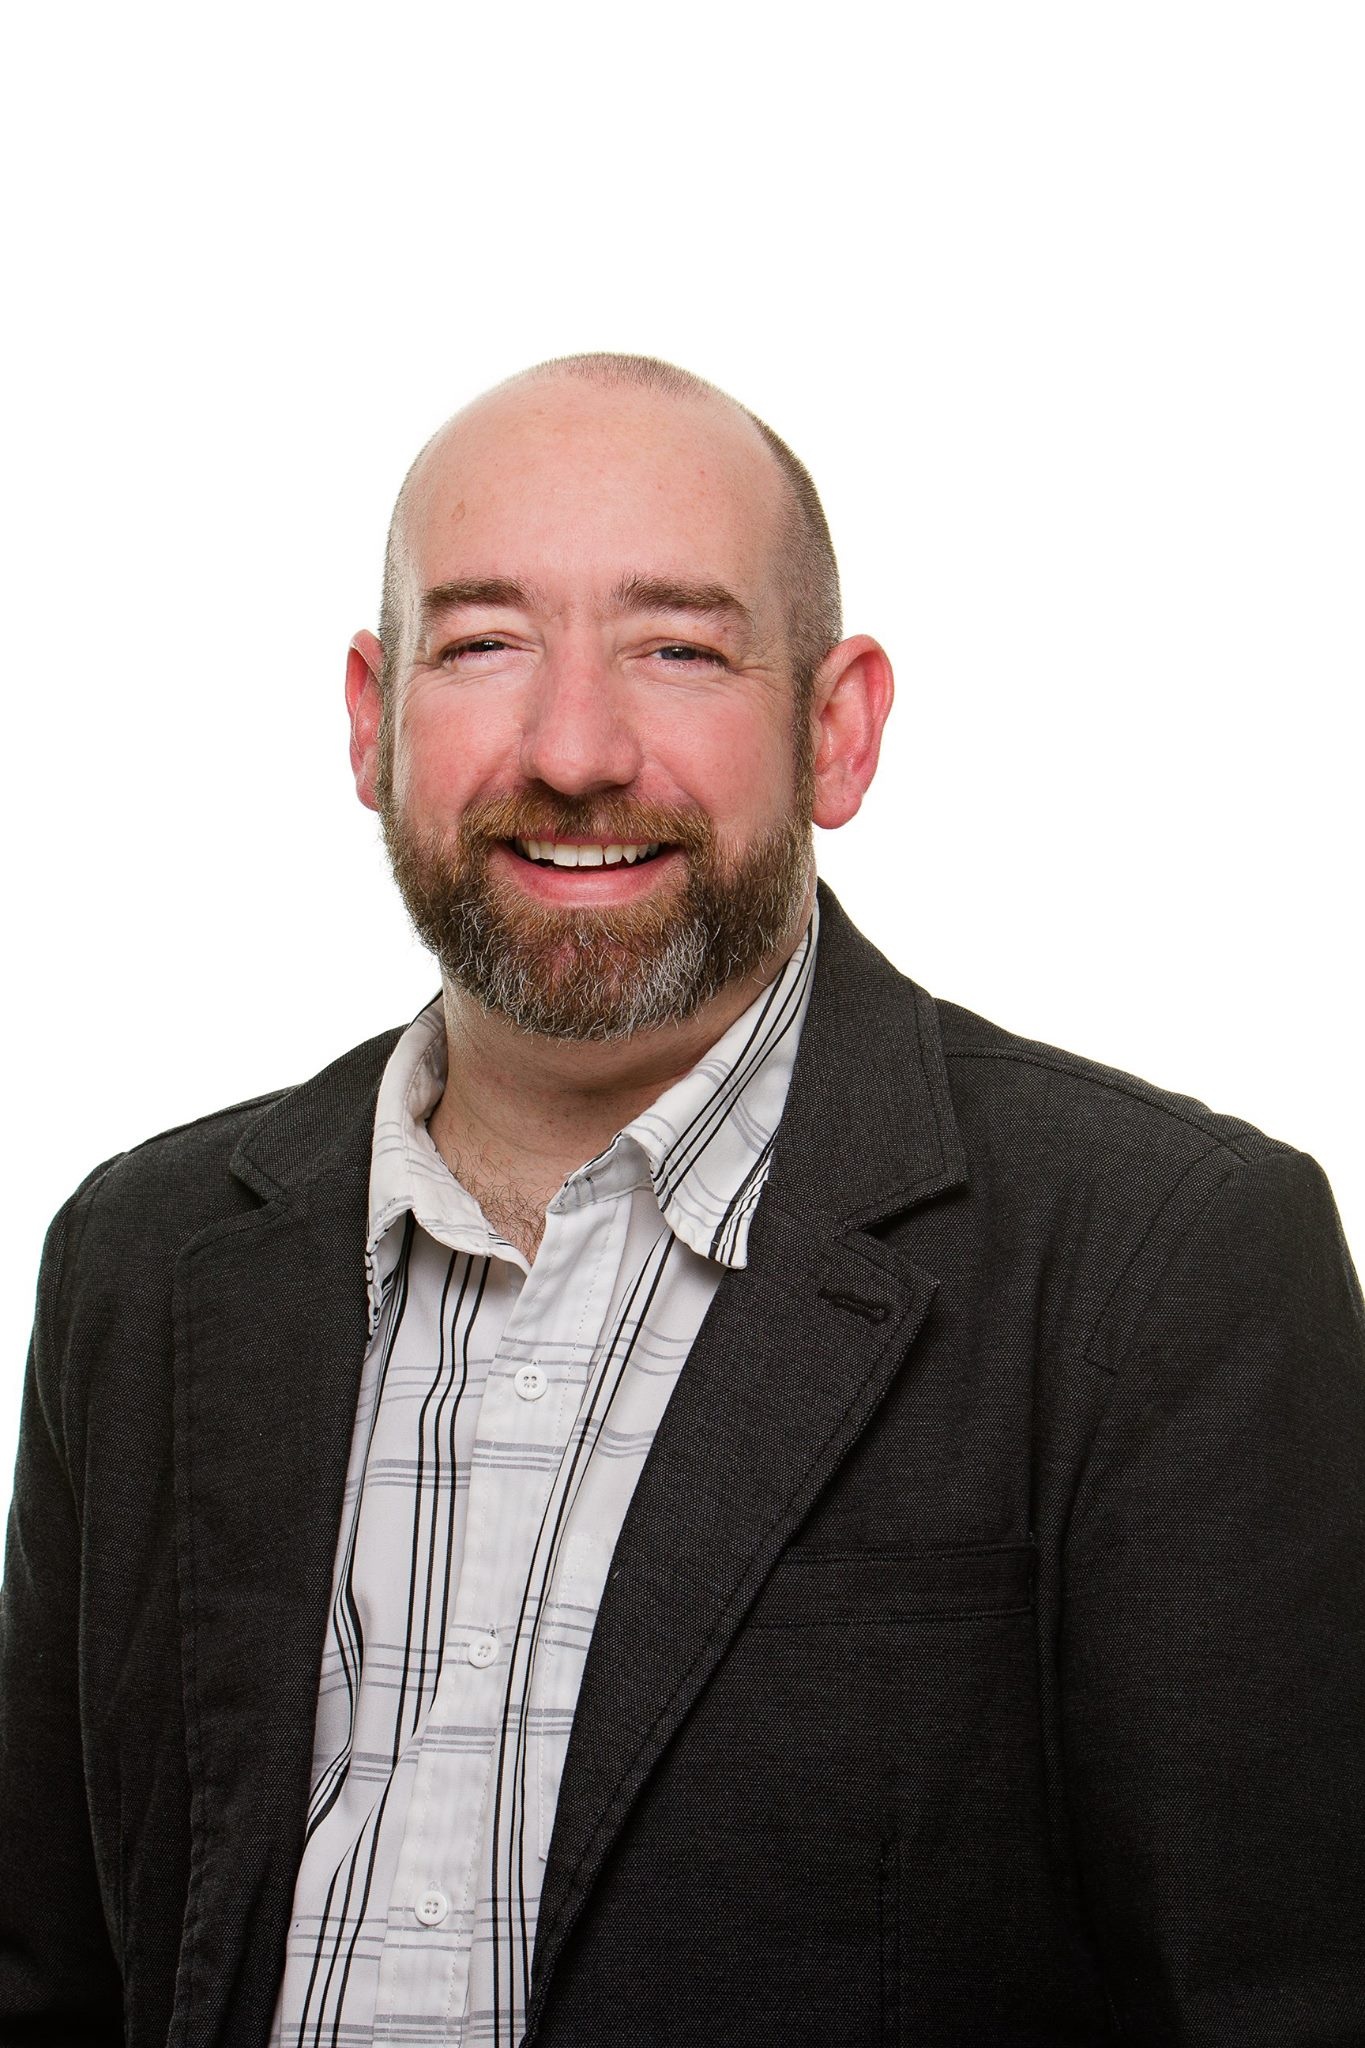
person, hair, portrait, corporate, business, profession, speaker, beard, worker, moustache, shot, adult, manager, head shot, clergy, facial hair